Wrexham A.F.C.

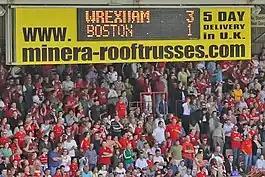
5 May 2007: Scoreboard showing the final score of game that kept Wrexham in the Football League and condemned Boston United to the Conference

The 2006–07 season started well for Wrexham, as they went 8 games unbeaten. However, the club would then struggle with Denis Smith eventually being sacked in January 2007 with Wrexham in the bottom half of the division and after a poor run of results. He was replaced by coach Brian Carey. Wrexham finished 19th in League Two with 51 points after an impressive late run of form which saw them win 4 out of their last 5 games, which included defeating local rivals Shrewsbury in the last derby match at Gay Meadow. Wrexham's league status was saved on the last day of the season with a vital 3–1 victory on 5 May 2007 over Boston United at home which sent their opponents down to the Conference Premier and ensured that Wrexham would stay in the Football League.